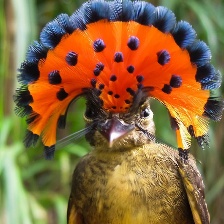
Species: ROYAL FLYCATCHER
Scientific name: ONYCHORHYNCHUS